Massachusetts's 9th congressional district

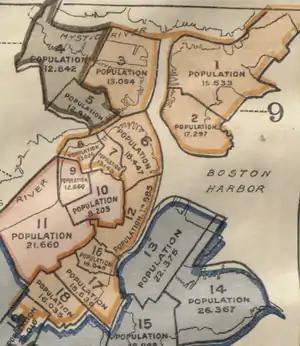
Massachusetts's 9th congressional district, 1891

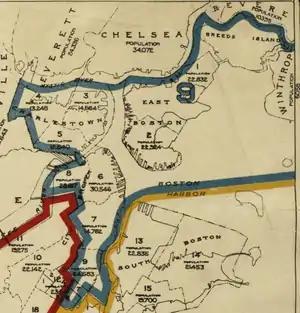
Massachusetts's 9th congressional district, 1901

1916: In Middlesex County: Everett, Malden, Somerville. In Suffolk County: Chelsea, Revere, Winthrop.